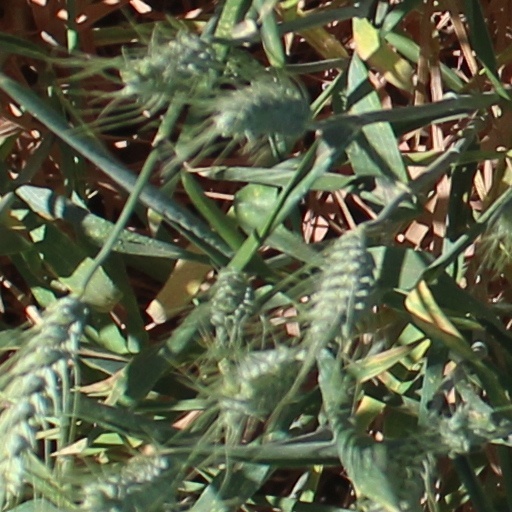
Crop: wheat